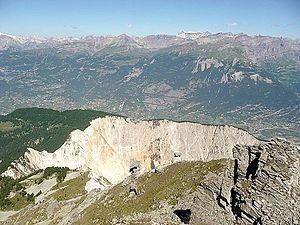
L'Illgraben est une rivière coulant en Suisse dans les Alpes valaisannes. C'est un affluent du Rhône.
L'Illhorn est un sommet culminant à 2 716 m au-dessus du village de Chandolin dans le canton du Valais, en Suisse.